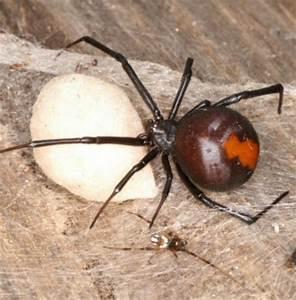
spider